Kingston upon Hull

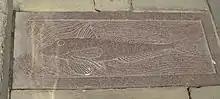
Part of the Seven Seas Fish Trail, on Lowgate

Hull Marina was developed on land formerly occupied by the railway docks in the centre of the city. It was rebuilt and opened in 1983, it has 270 berths for yachts and small sailing craft.